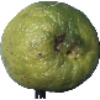
Label: Limes 1